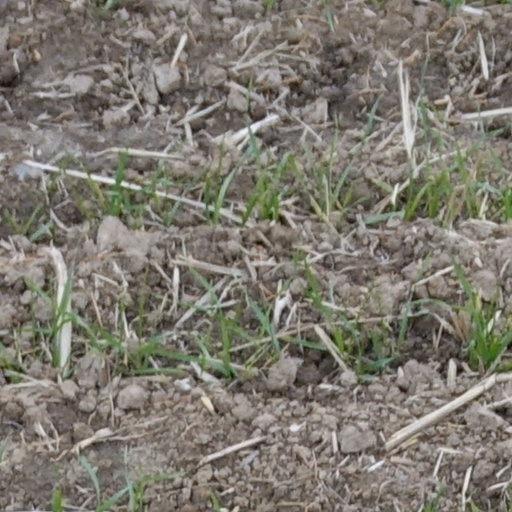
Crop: wheat